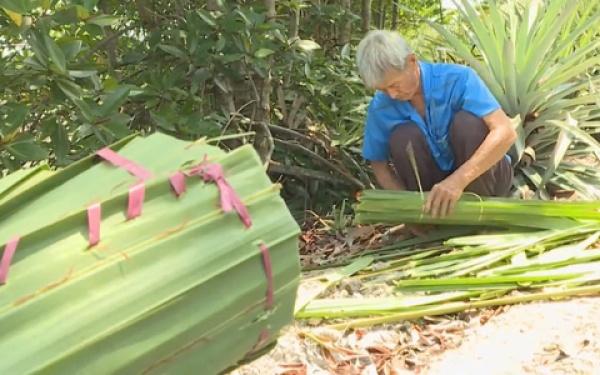
người đàn ông tóc bạc đang ngồi bó lá dừa mặc áo xanh dương và quần màu đen